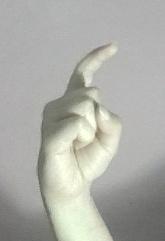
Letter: ra